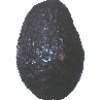
Label: Avocado ripe 1